Madras Crocodile Bank Trust

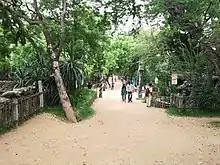
The bank is situated on the sandy coast, along the Bay of Bengal.

The Crocodile Bank later developed a captive breeding program for freshwater turtles and tortoises. In the 1980s, the bank was established on the Moyar River to study the mugger crocodiles. In 1990, the Andaman and Nicobar Environmental Team (ANET) was set-up as a division of the bank with a station established on a stretch of land in Wandoor, on the southern tip of South Andaman in 1993. The newsletter "Hamadryad" being published by the trust since 1976 was converted into a full scientific journal in 1991. In 2003, the bank was renamed the Madras Crocodile Bank Trust and Center for Herpetology and additional exhibits of other reptiles were added. The trust is also involved in research on snake venom and in 2005, the Agumbe Rainforest Research Station was established in Agumbe in Karnataka for the study of King Cobra and other diverse animals and ecosystems of the Western Ghats. In 2005, Rom Whitaker was given a Whitley Award and used the money to assist in setting up the Agumbe station.